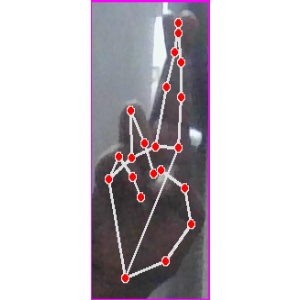
अक्षर: र